Bentley R Type

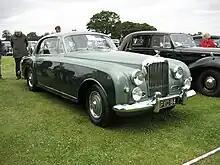
Continental coupé by Park Ward

Despite its name, the two-door Continental was produced principally for the domestic home market, most of the 207 cars produced were right-hand drive, with 43 left-hand drive examples produced for use abroad. The chassis was produced at the Rolls-Royce Crewe factory and shared many components with the standard R type. R-Type Continentals were delivered as rolling chassis to the coachbuilder of choice. Coachwork for most of these cars was completed by H. J. Mulliner & Co. who mainly built them in fastback coupe form. Other coachwork came from Park Ward (London) who built six, later including a drophead coupe version. Franay (Paris) built five, Graber (Wichtrach, Switzerland) built three, one of them later altered by Köng (Basel, Switzerland), and Pininfarina made one. James Young (London) built in 1954 a Sports Saloon for the owner of the company, James Barclay.